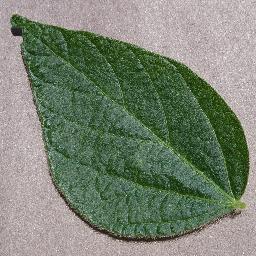
Label: Soybean___healthy